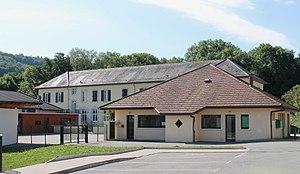
École du chef-lieu de Chilly (Haute-Savoie).
Chilly est une commune française située dans le département de la Haute-Savoie, en région Auvergne-Rhône-Alpes.